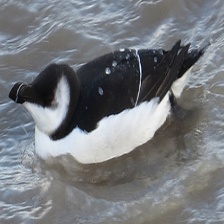
Species: RAZORBILL
Scientific name: ALCA TORDA